Rugby union in Queensland

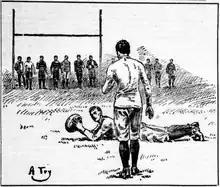
Townsville vs Charters Towers in 1895. Rugby rose dramatically in popularity in North Queensland in the 1890s after the collapse of the QFA.

The year 1893 saw the Northern Rugby Union formally constituted and the name changed to the Queensland Rugby Union. The first organised Brisbane club competition had begun in 1887, but by 1899 the Boer War had reduced player numbers and, to counteract this, electorate rugby was initiated which only allowed players to join the district club in the electorate in which they lived. An annual challenge trophy competition, the Hospital's Cup was introduced in 1899. This trophy is now the Premiership trophy contested by Queensland Premier Rugby clubs.